Saban's Adventures of the Little Mermaid

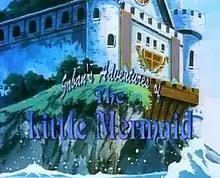
Opening titles

is a French-Japanese animated series produced by Fuji Television and Saban International Paris and animated by Telescreen in the early 1990s, based on the 1837 Hans Christian Andersen fairy tale "The Little Mermaid".